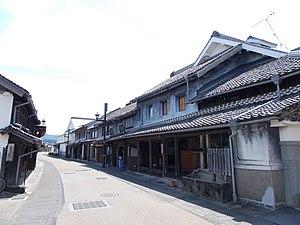
Le Satsuma Kaidō était une route de Kyūshū qui allait de Chikushino à Kagoshima. Elle servait au daimyo pour le sankin kotai ainsi que le clan Shimazu auquel étaient imposée la même obligation de rendre visite au shogun.